Kodiak bear

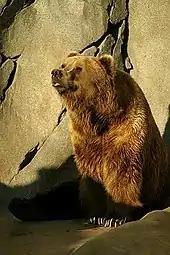

Bears live throughout the archipelago, adapting to local resources and retaining relatively small home ranges and comparable densities in most habitats. With such a variety and abundance of food sources, bears are surprisingly intelligent in their eating habits. The first foods bears eat in the spring are emerging vegetation (such as grasses and forbs) and animals that may have died during the winter. This allows the bear to quickly replace the weight that was lost during hibernation. As summer progresses, a wide variety of vegetation supplies nutritional needs until salmon return. Salmon runs extend from May through September on most of the archipelago and bears consume the five species of Pacific salmon that spawn in local streams and lakes. Bears often prioritize the brain, flesh, and eggs of salmon for their high nutritional value. In the late summer and early fall, bears consume several types of berries when they reach their ripest point, and have the highest levels of sugar. As climate change causes elderberries to ripen earlier, berry season is now overlapping with salmon season and some bears are abandoning salmon runs to focus on the berries. Bears also feed on wind-rowed seaweed and invertebrates on some beaches throughout the year. When eating deer, mountain goats, elk, or cattle, internal organs are eaten first for their high-fat content, however even though there is an abundance of the animals found on the archipelago, few Kodiak bears actively prey on them as other methods of finding food are more energy efficient. Another food source available year-round is the garbage made by the human population of Kodiak Island.